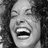
Emotion: happy